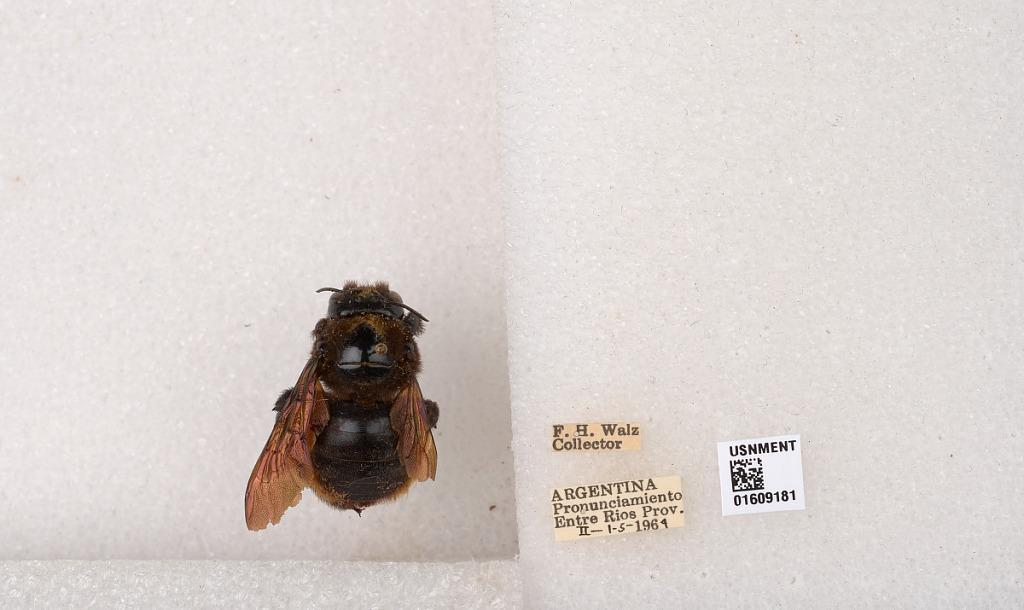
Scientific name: Xylocopa (Neoxylocopa) augusti Lepeletier
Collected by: F. Walz
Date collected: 1964-2-1
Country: Argentina
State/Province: Entre Rios
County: Departamento de Uruguay
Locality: Pronunciamiento
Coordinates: -32.3452, -58.4404